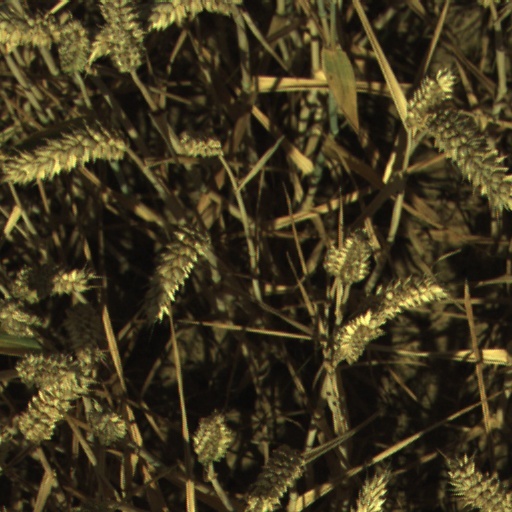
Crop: wheat